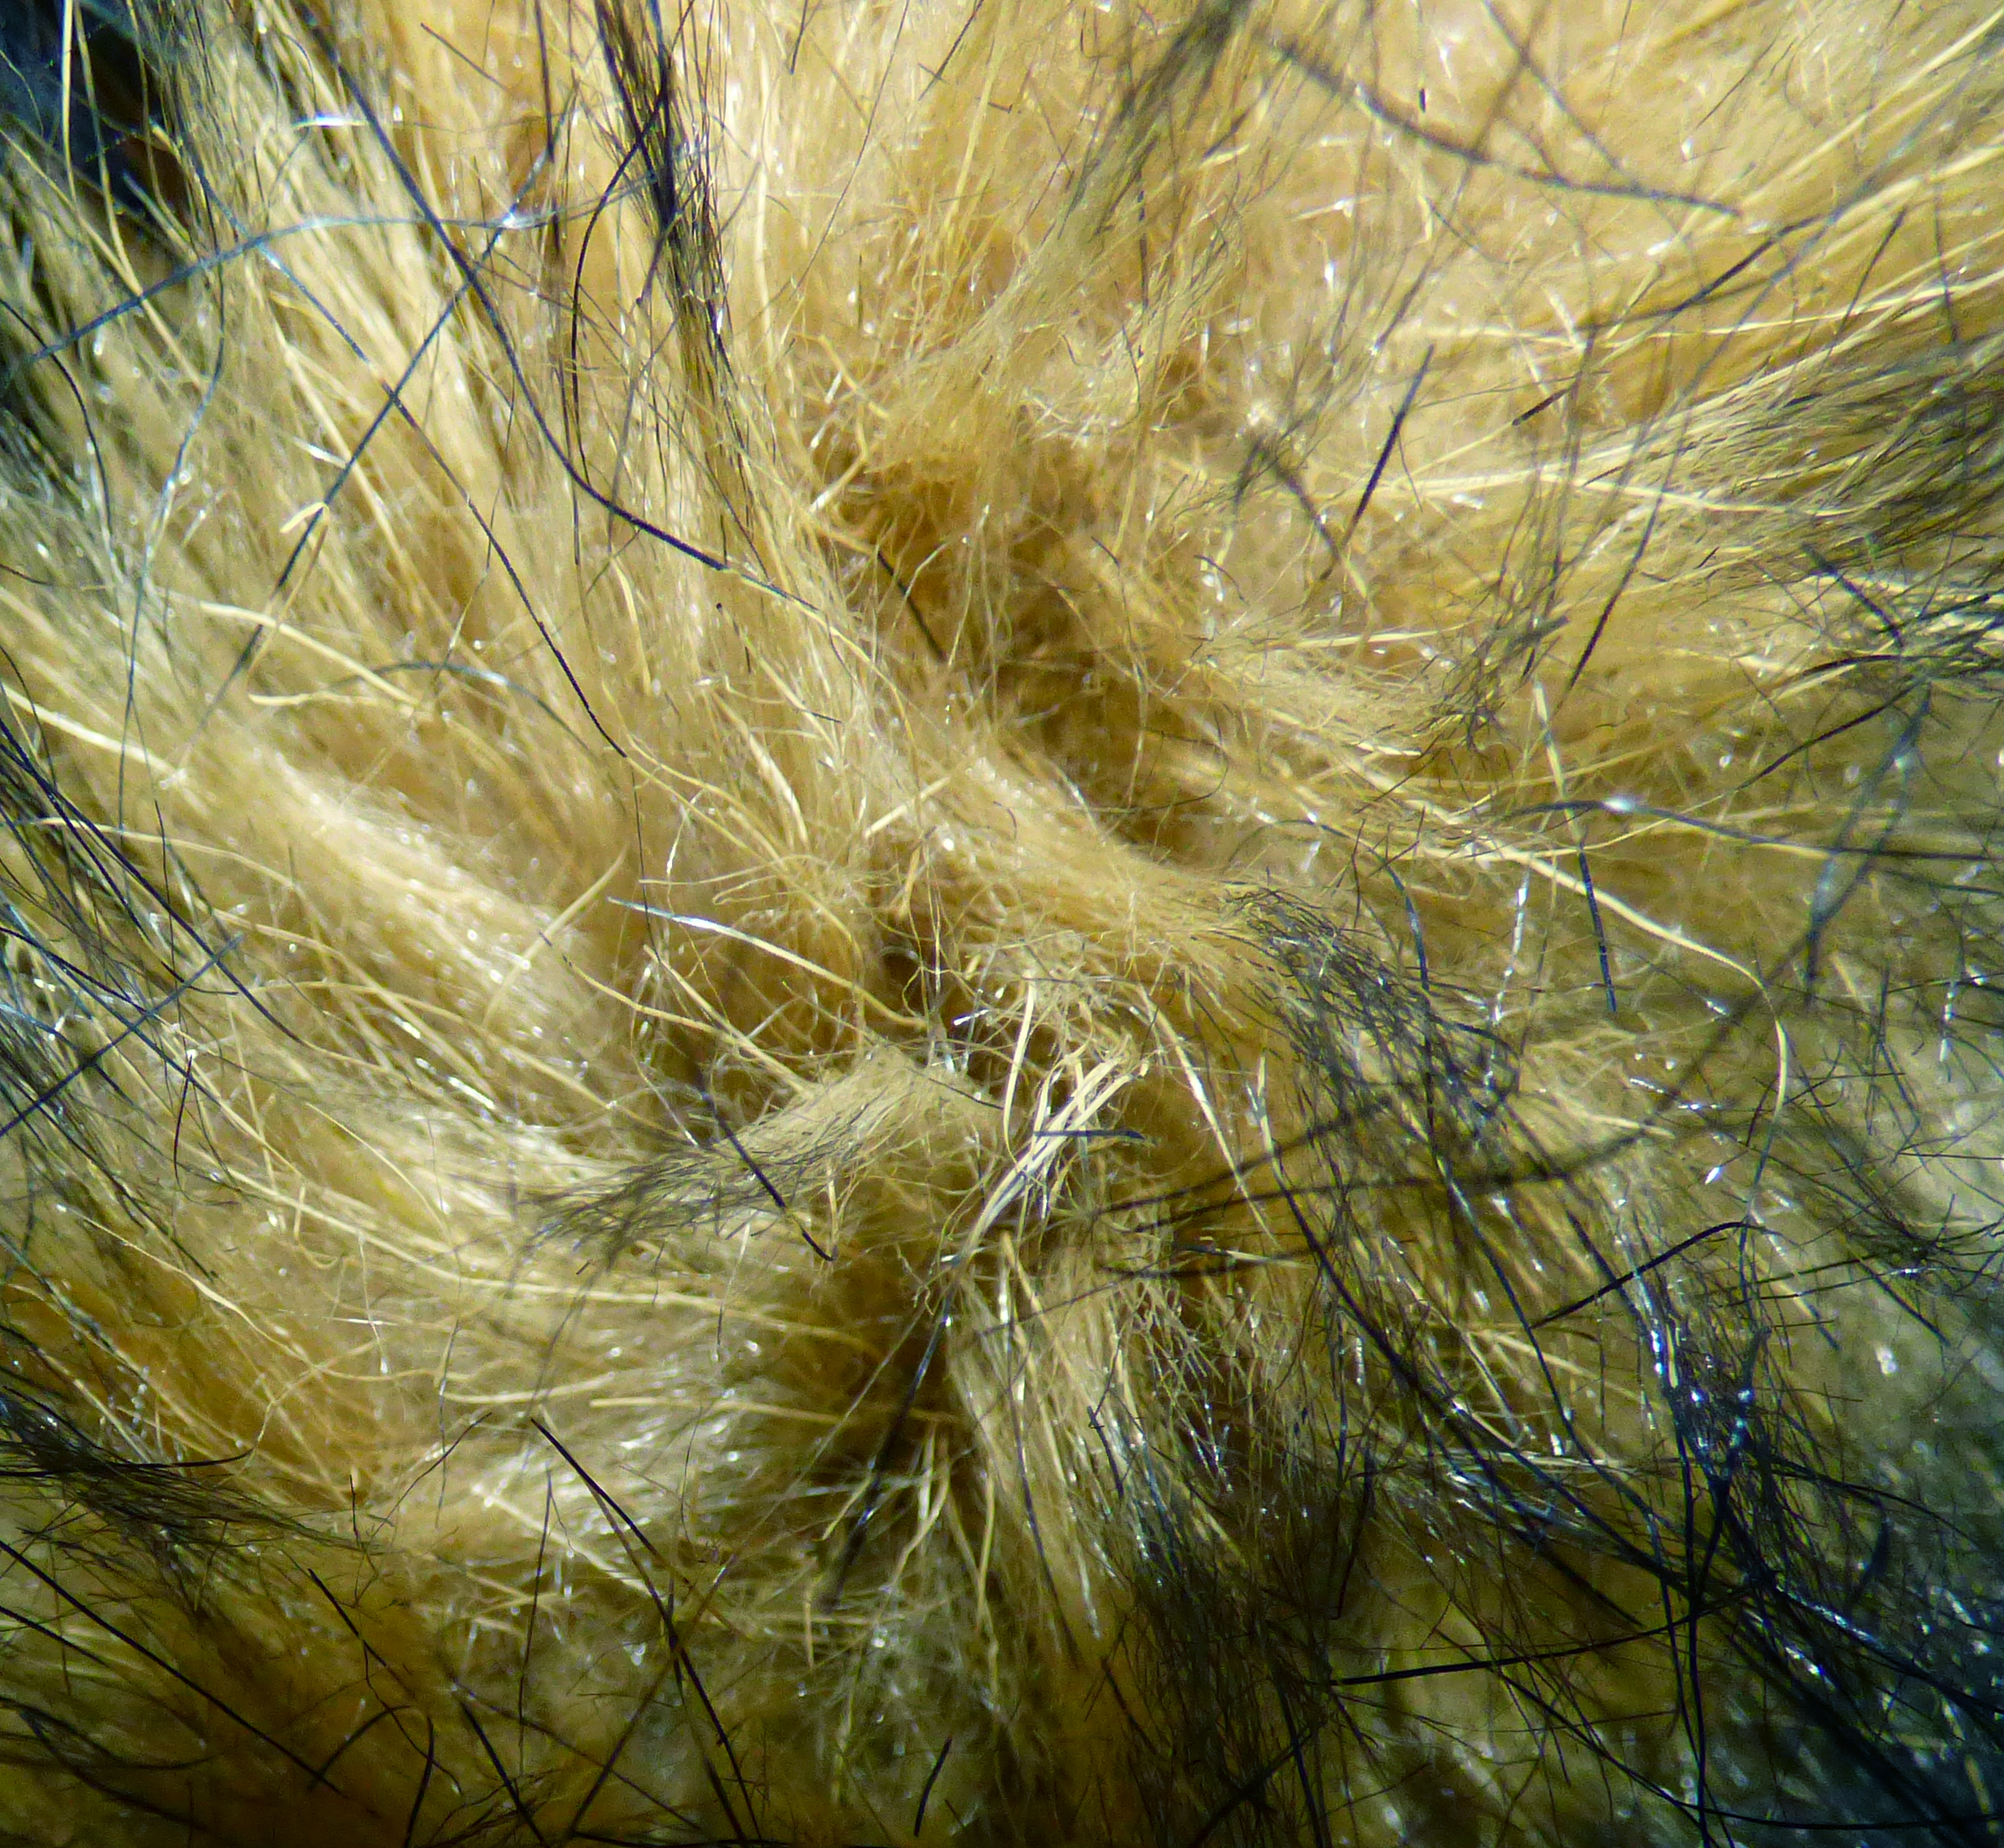
fur, texture, pattern, close up, grass family, grass, organism, commodity, macro photography, wildlife